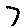
Label: 7